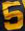
Number: 5